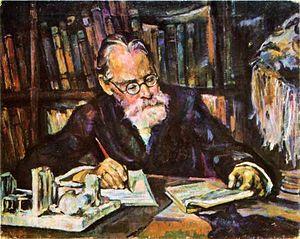
Nikolaï Mikhaïlovitch Nikolski est un historien, exégète et orientaliste russe, spécialiste des langues sémitiques et cunéiformes et assyriologue.